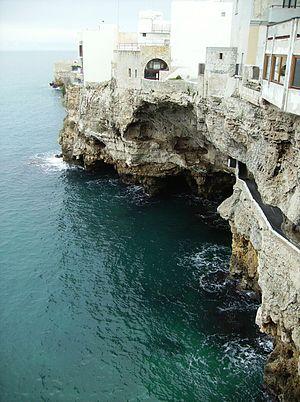
Polignano a Mare - Italie - Extérieur de la grotta palazzese
Polignano a Mare est une commune de la ville métropolitaine de Bari, dans les Pouilles, en Italie méridionale. Ses habitants sont appelés les Polignanesi. La ville, perchée en haut de falaises calcaires, est célèbre pour la transparence bleutée de la mer qui la borde.